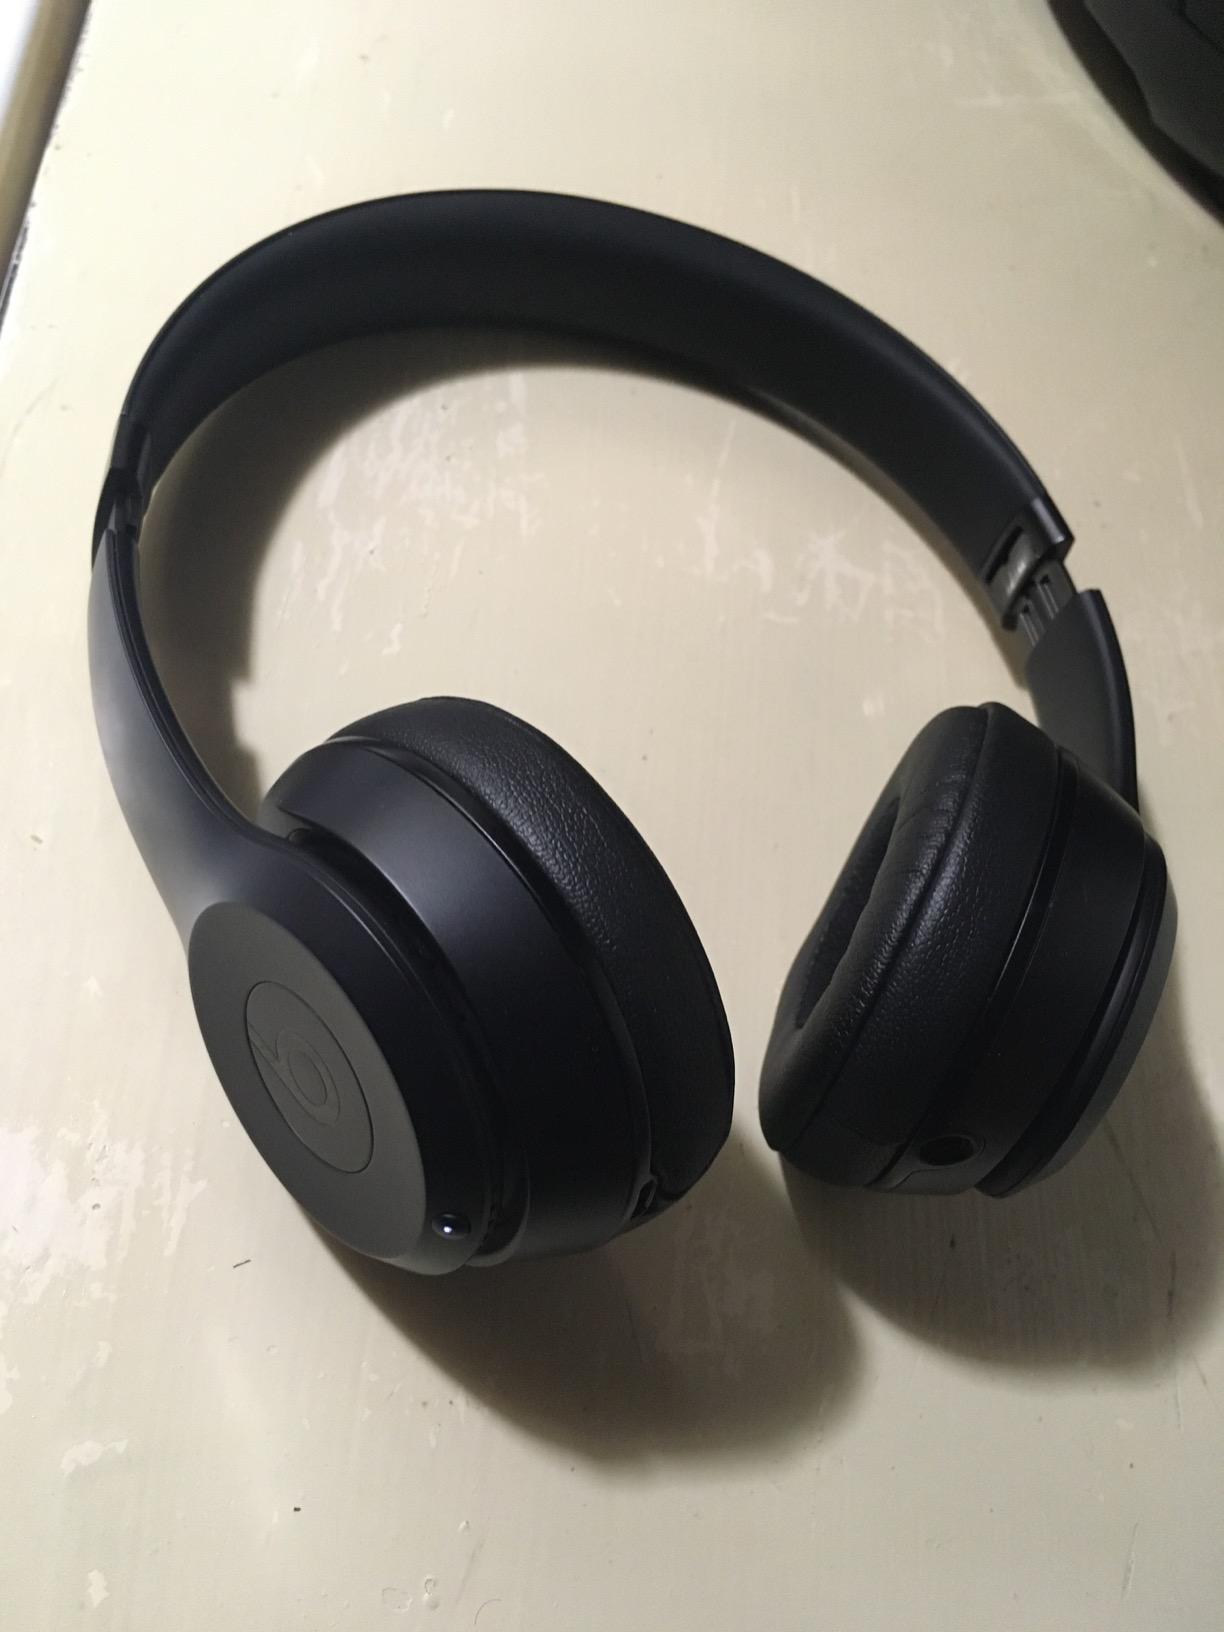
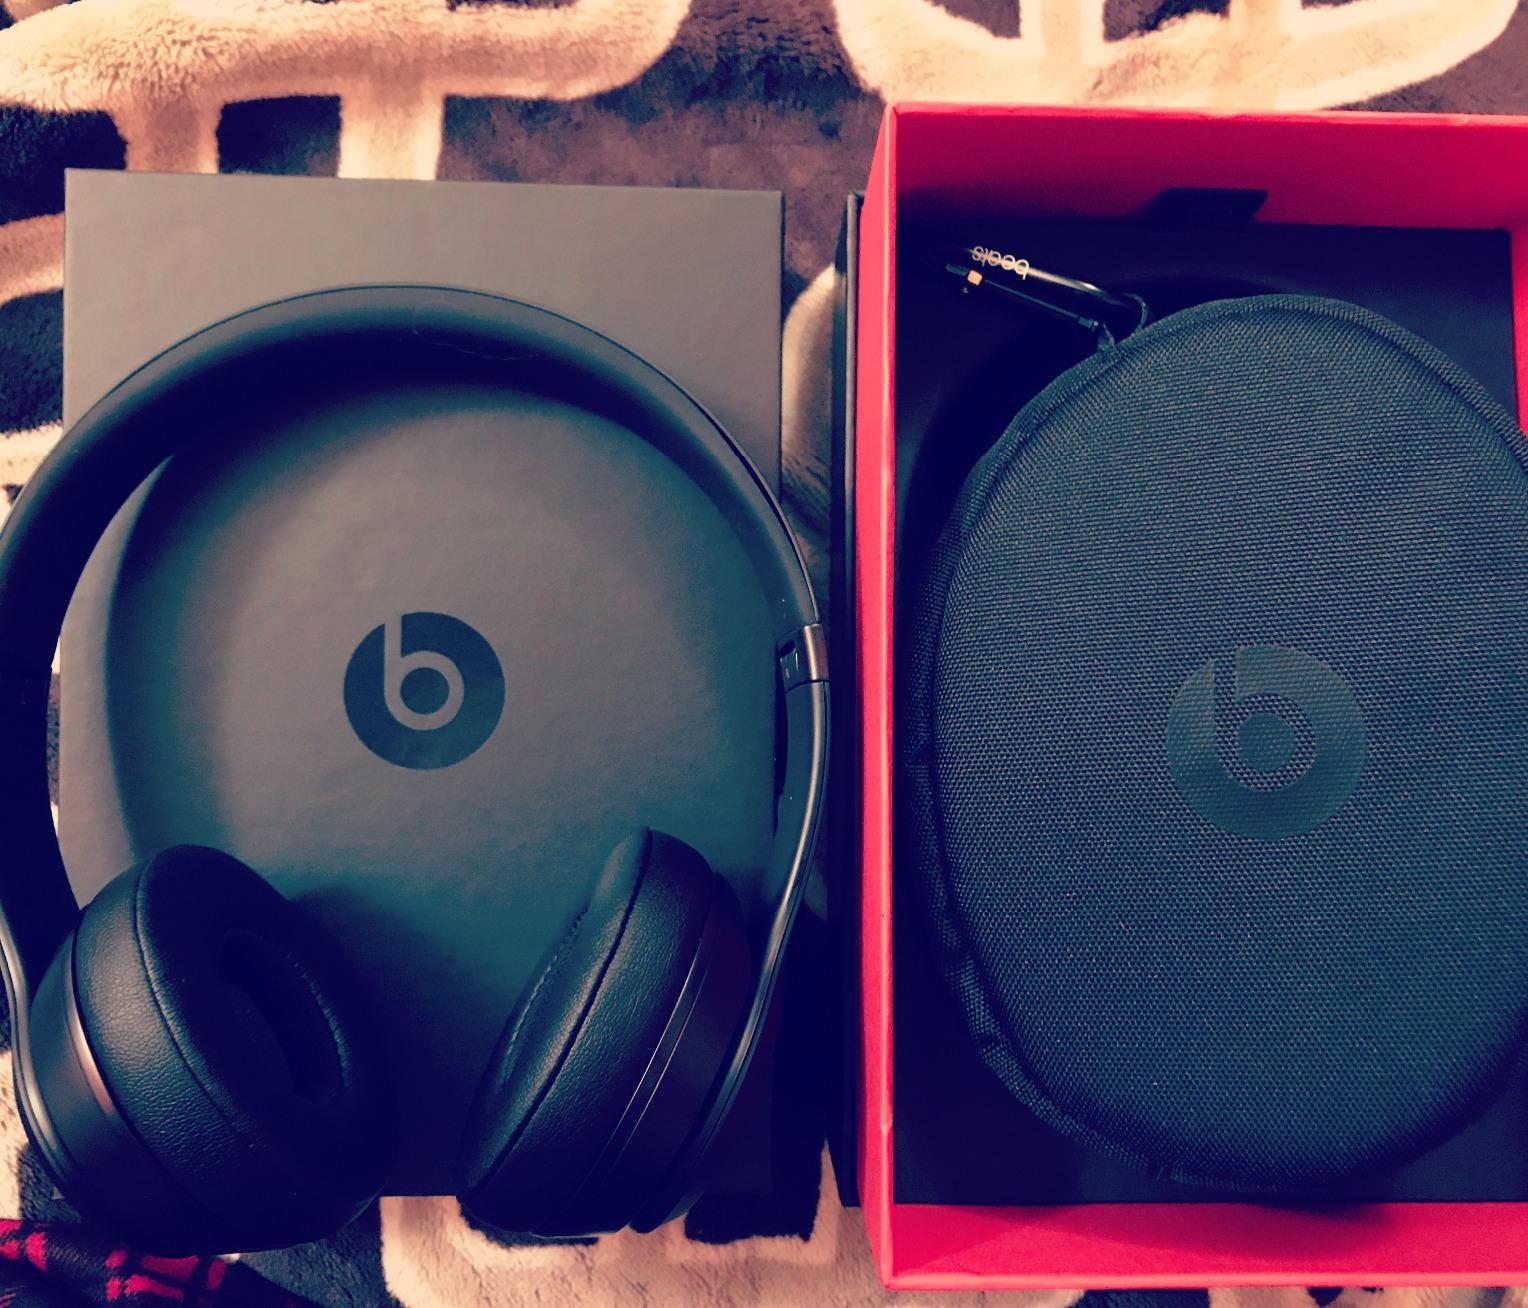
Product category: headphones
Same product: yes